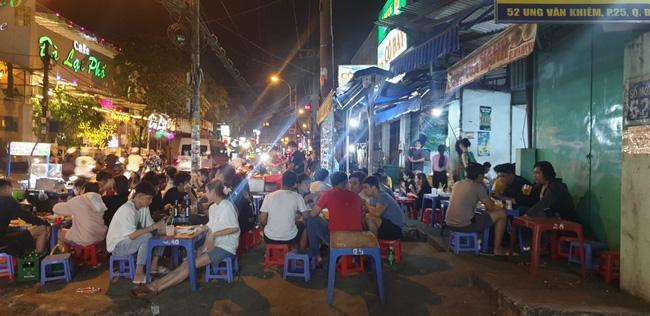
ở giữa lòng đường có sự xuất hiện của nhiều người